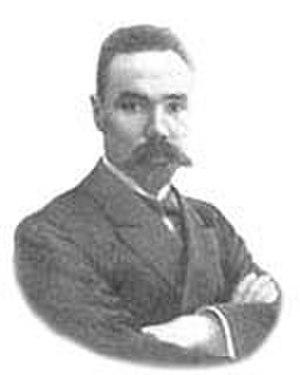
Valéri Brioussov, né le 1ᵉʳ décembre 1873 et mort le 9 octobre 1924 à Moscou, est un poète, dramaturge, traducteur, historien de la littérature et critique littéraire russe. C'est l'un des fondateurs du symbolisme russe et d'avant-garde russe.